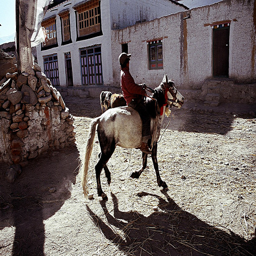
a person in red is riding a horse
A man riding on the back of a horse.
a person rides on top of a horse
A man is riding a horse on the dirt in front of the building.
A man riding a horse near a building.